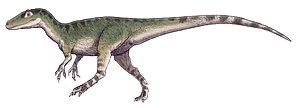
Magnosaurus est un genre éteint de dinosaures théropodes du Jurassique moyen, découvert en Angleterre. Il est basé sur des fossiles fragmentaires souvent mélangés avec ceux de Megalosaurus.